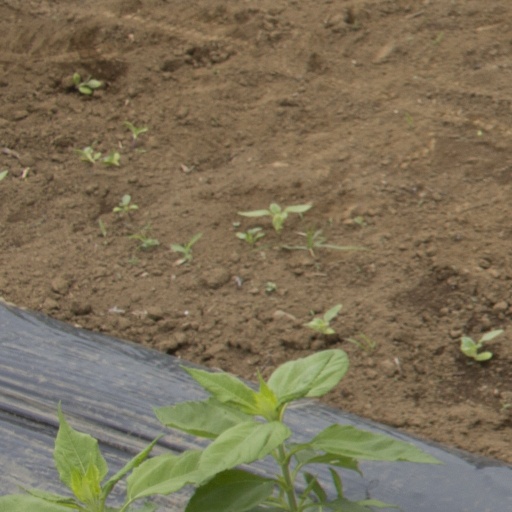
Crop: Jerusalem artichoke